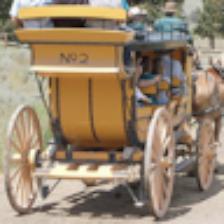
Label: NonHuman